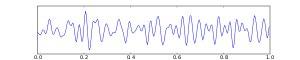
Le rythme bêta ou onde bêta ou activité bêta est un rythme cérébral que l'on peut mesurer par électroencéphalographie et quantifier par électroencéphalographie quantitative. Le rythme bêta se caractérise par une activité physiologique de grandes assemblées de neurones du cerveau humain dont la fréquence se situe entre 12,5 et 30 Hz. Les ondes bêta peuvent être divisées en :